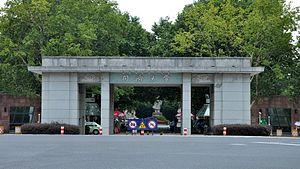
L'Université Tongji, communément appelée Tongji, est située au nord-est de la ville de Shanghai. Elle accueille plus de 70 000 étudiants et 8 000 employés. Elle offre des programmes à la fois pré- et post-baccalauréat. Établie en 1907 par le gouvernement allemand en association avec les médecins allemands présents à Shanghai, Tongji est une des universités les plus vieilles et les plus prestigieuses en Chine.